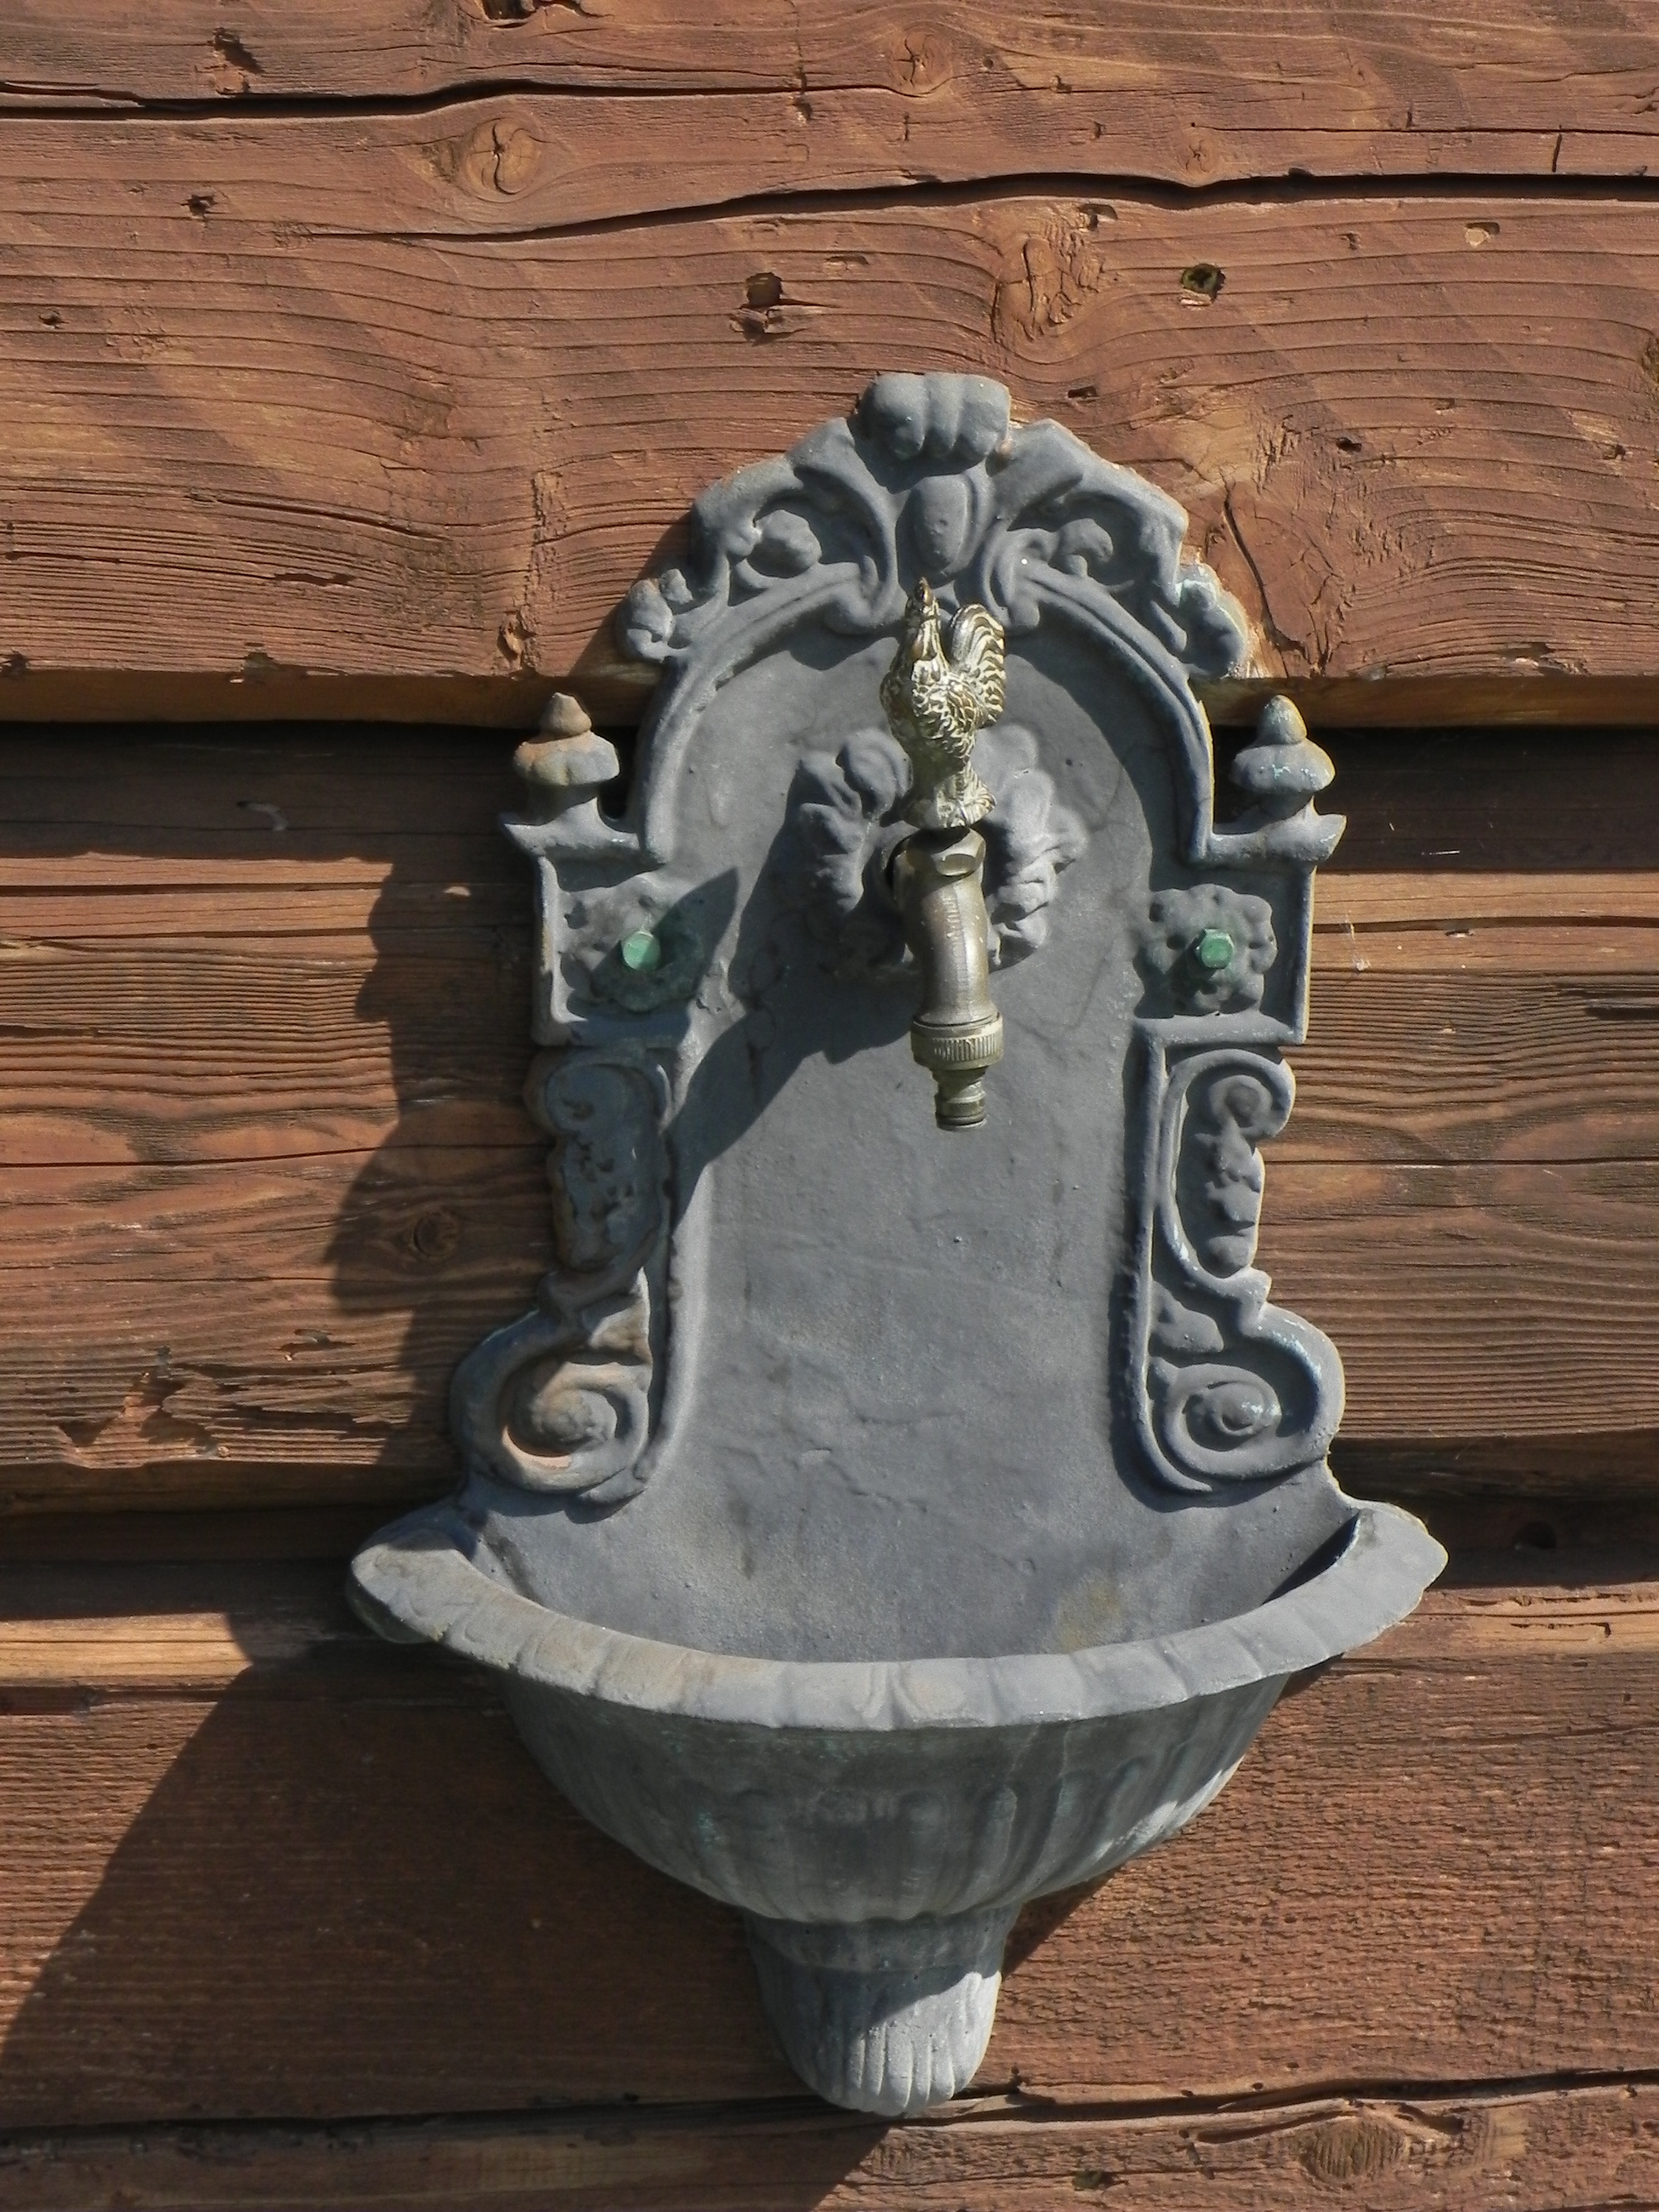
water, liquid, wood, old, monument, statue, water fountain, sculpture, art, temple, faucet, fountain, carving, water feature, irrigation, water dispenser, water basin, water jet, ancient history